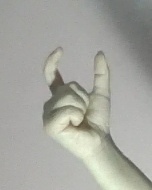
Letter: nun